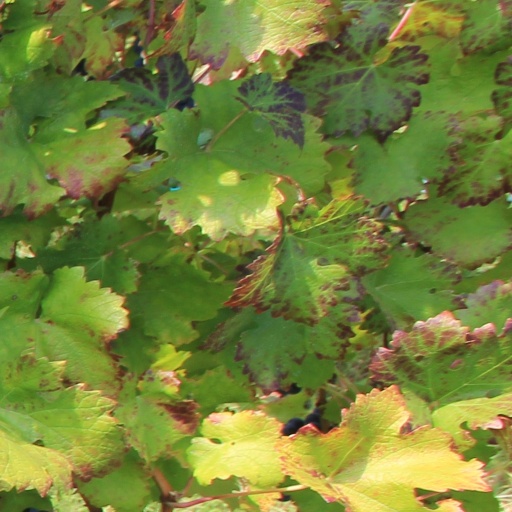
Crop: grape